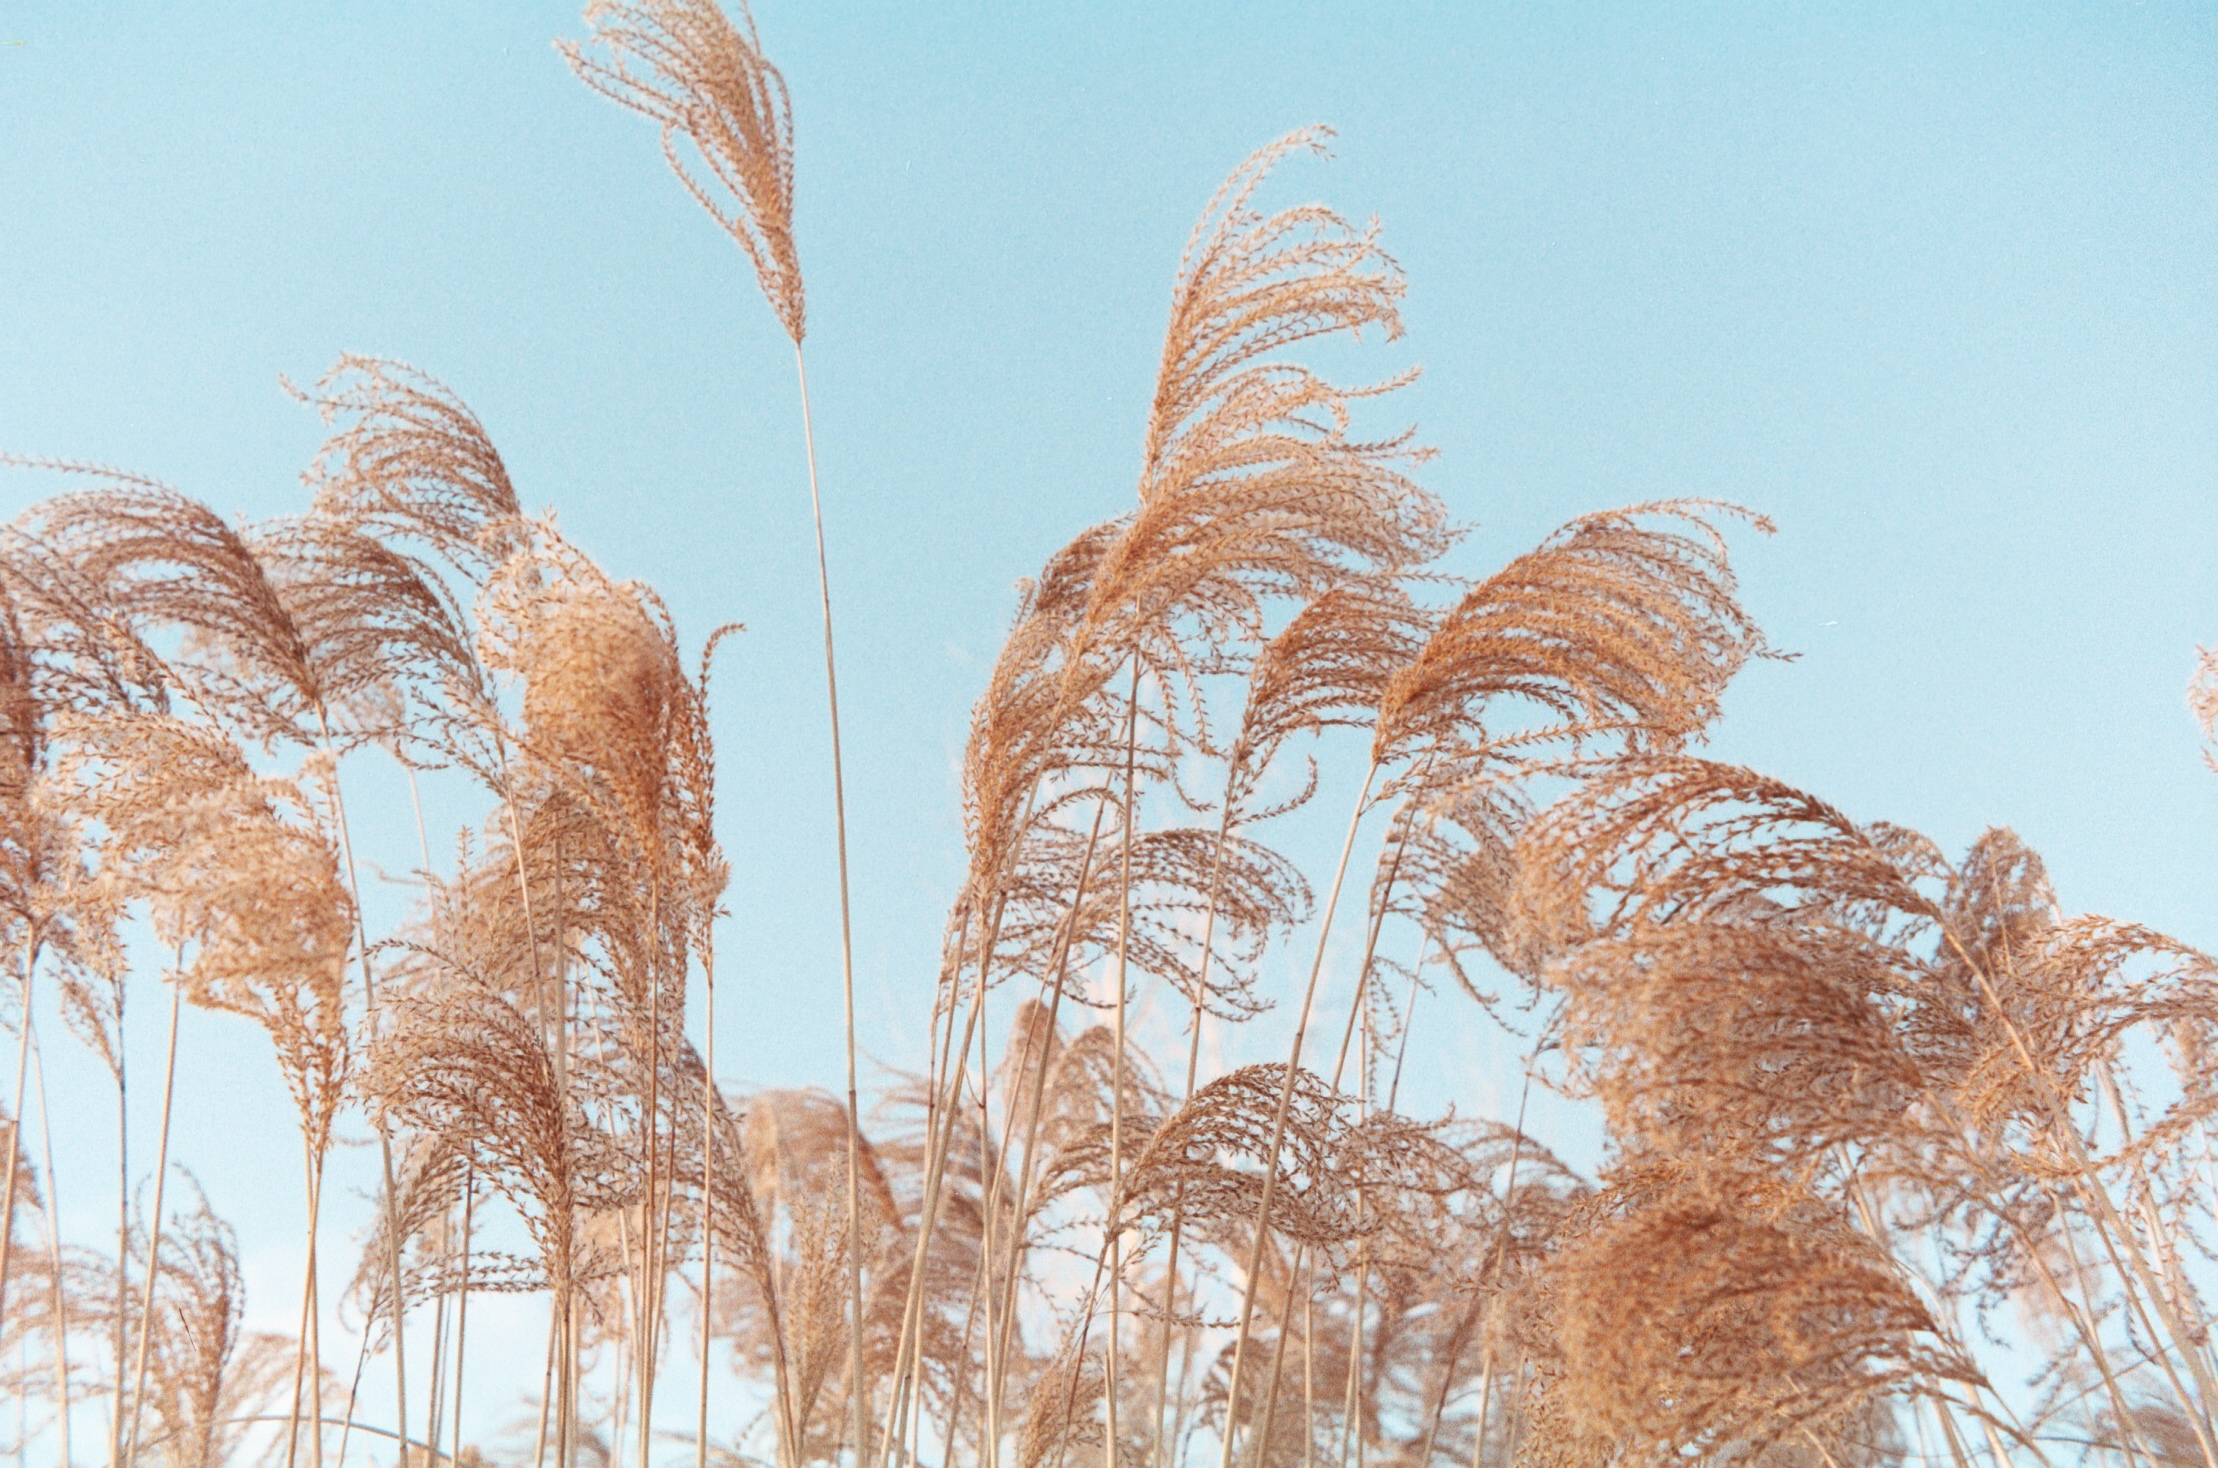
tree, nature, grass, branch, plant, sky, field, prairie, sunlight, leaf, wind, frost, film, park, season, kodak, weeds, ecosystem, kodakgold200, sekonicl208, sekonic, prontoshutter, silette, silettetypei, flowering plant, grass family, land plant, phragmites